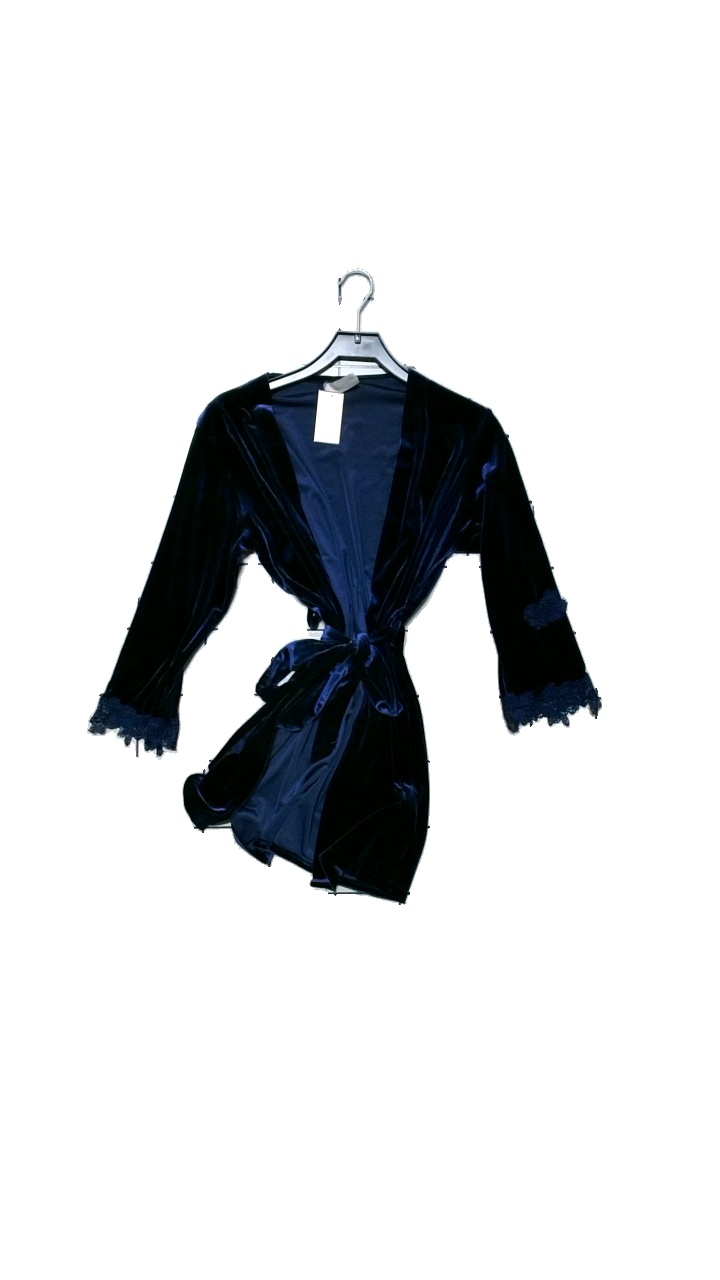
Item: Pajamas (Ladies)
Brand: Missing
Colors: Blue
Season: All
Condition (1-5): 3
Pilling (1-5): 4
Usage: Reuse
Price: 50-100